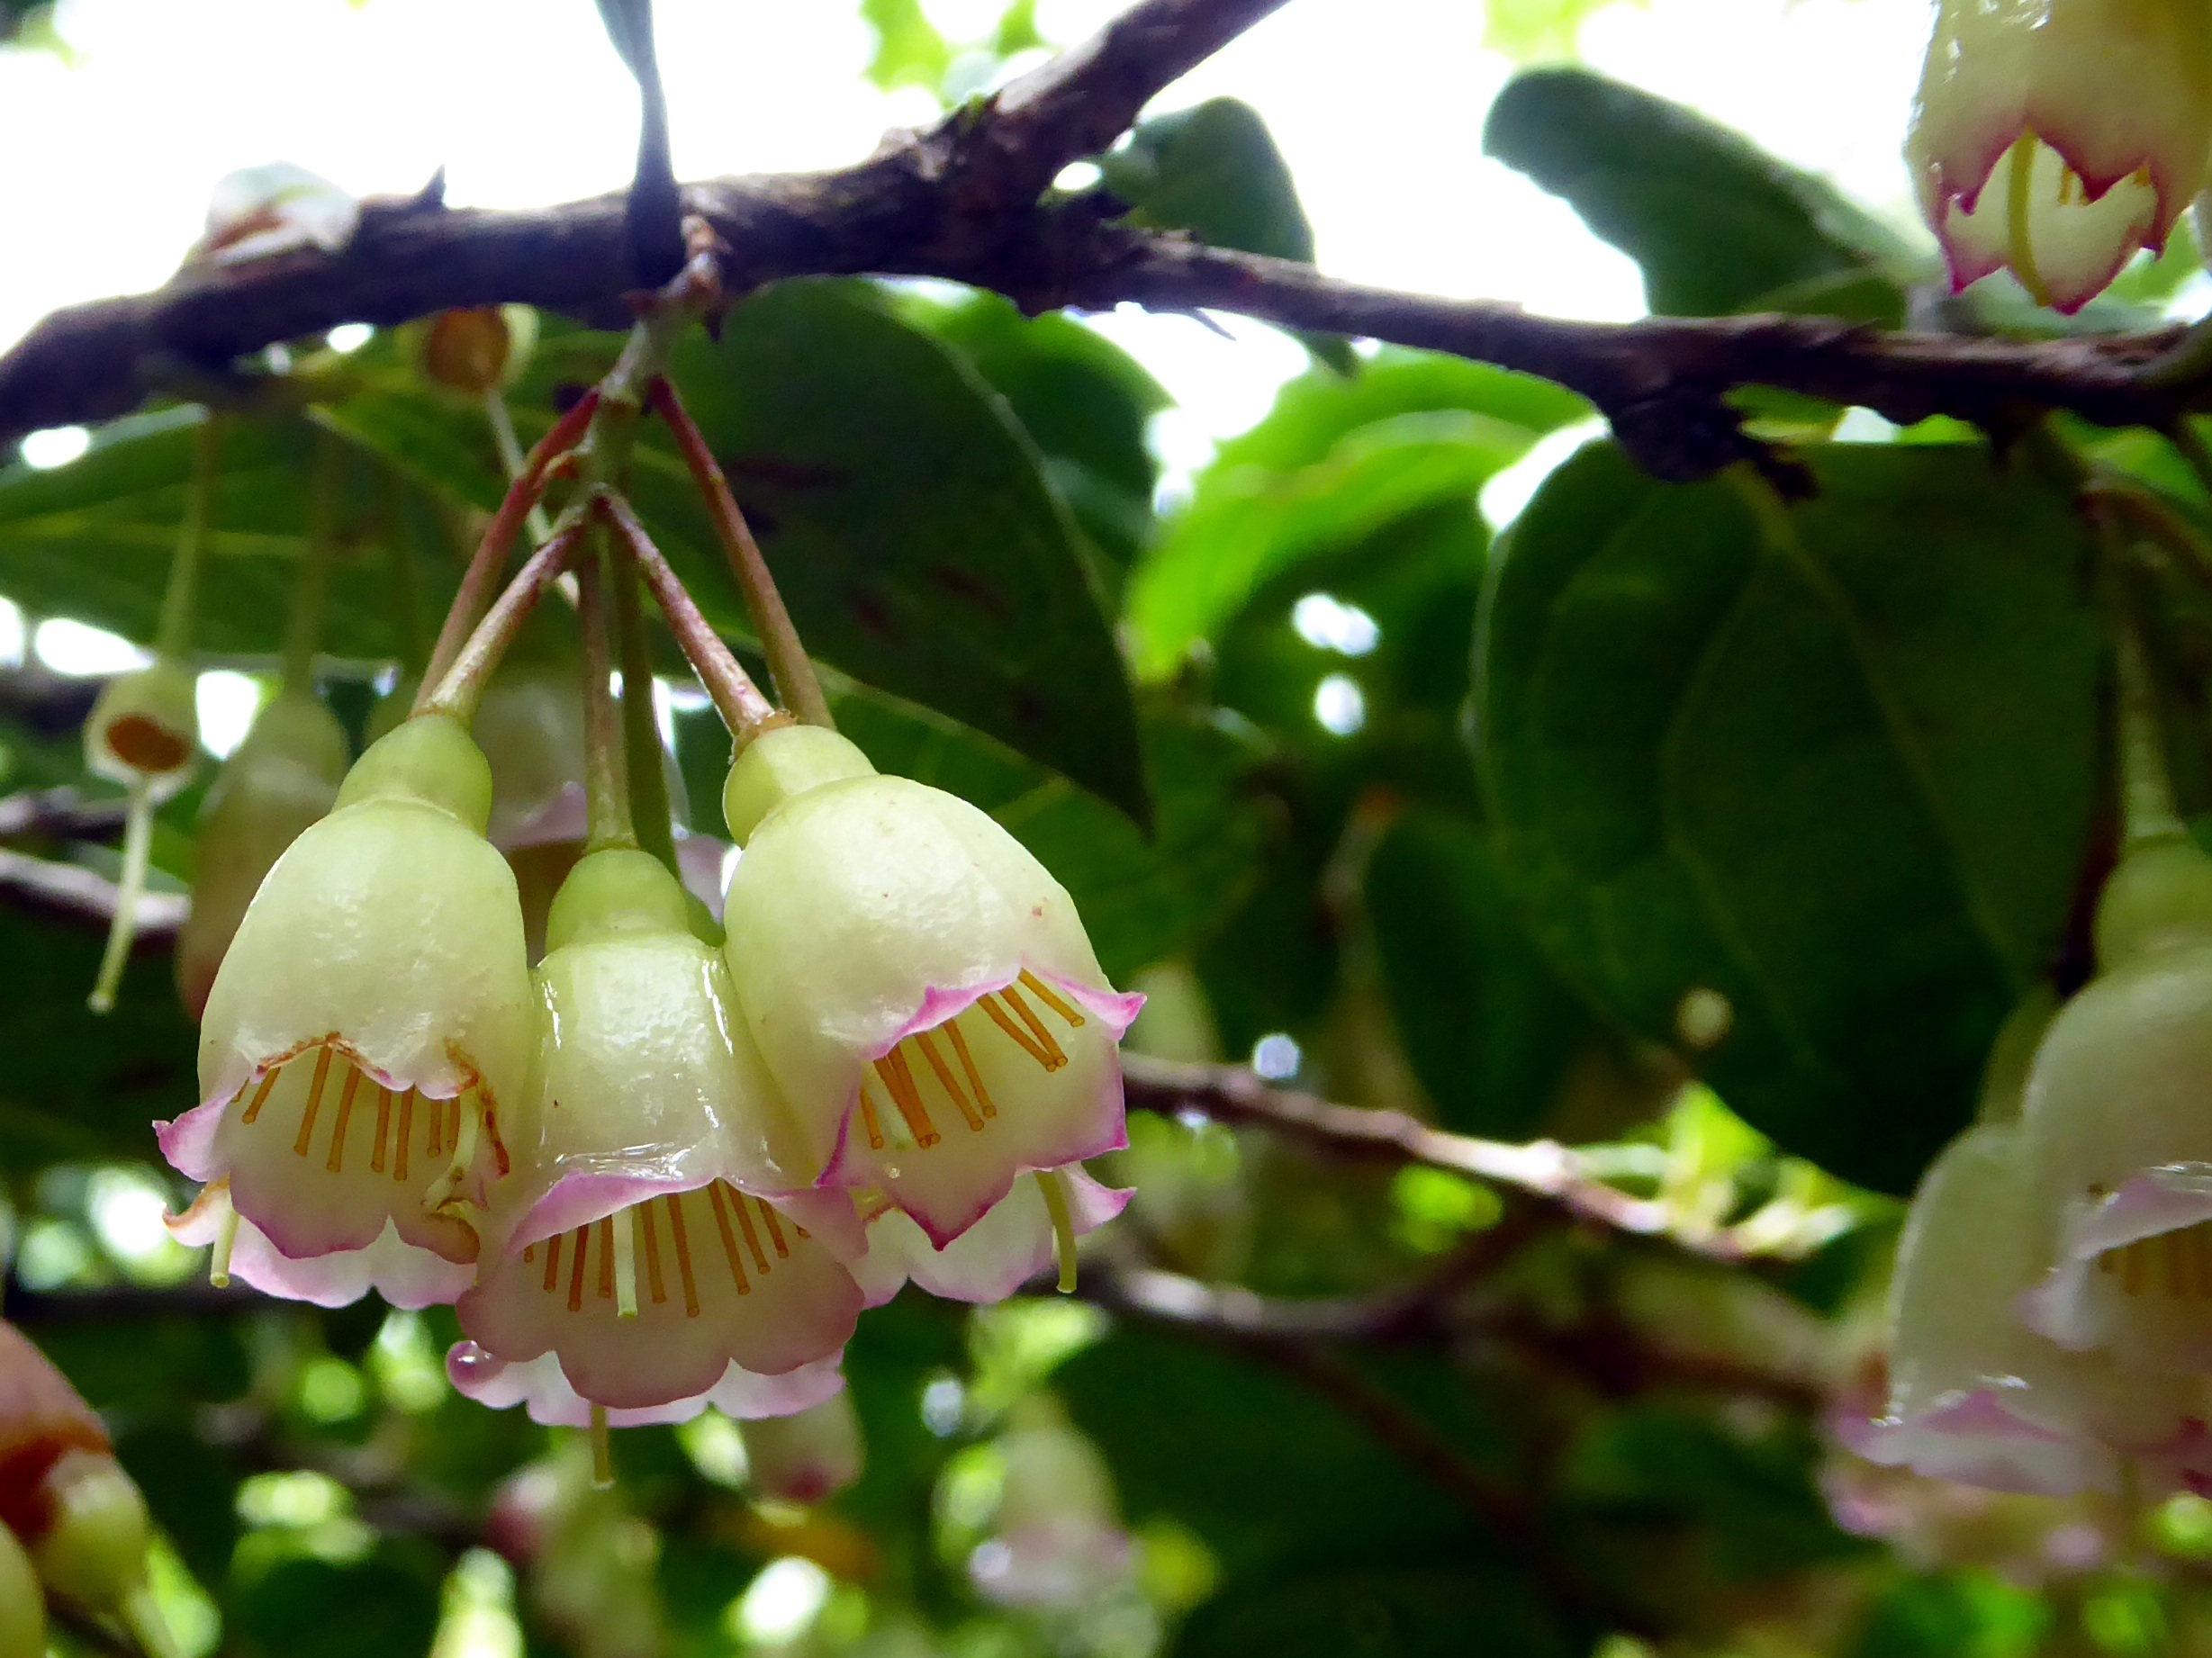
tree, branch, blossom, plant, fruit, flower, bell, food, produce, evergreen, yellow, flora, shrub, heath, costa rica, flowering plant, acerola, malpighia, poas volcano, woody plant, land plant, hardy kiwi, wintergreen